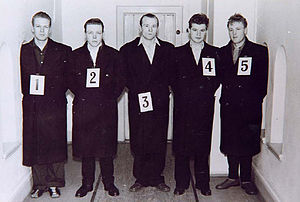
Fredrik Fasting Torgersen
Torgersen i midten (nr. 3)
Fredrik Ludvig Fasting Torgersen var en norsk mand, der blev dømt for drab på en 16-årig kvinde i 1958. Han var 16 år i fængsel, inden han blev frigivet.